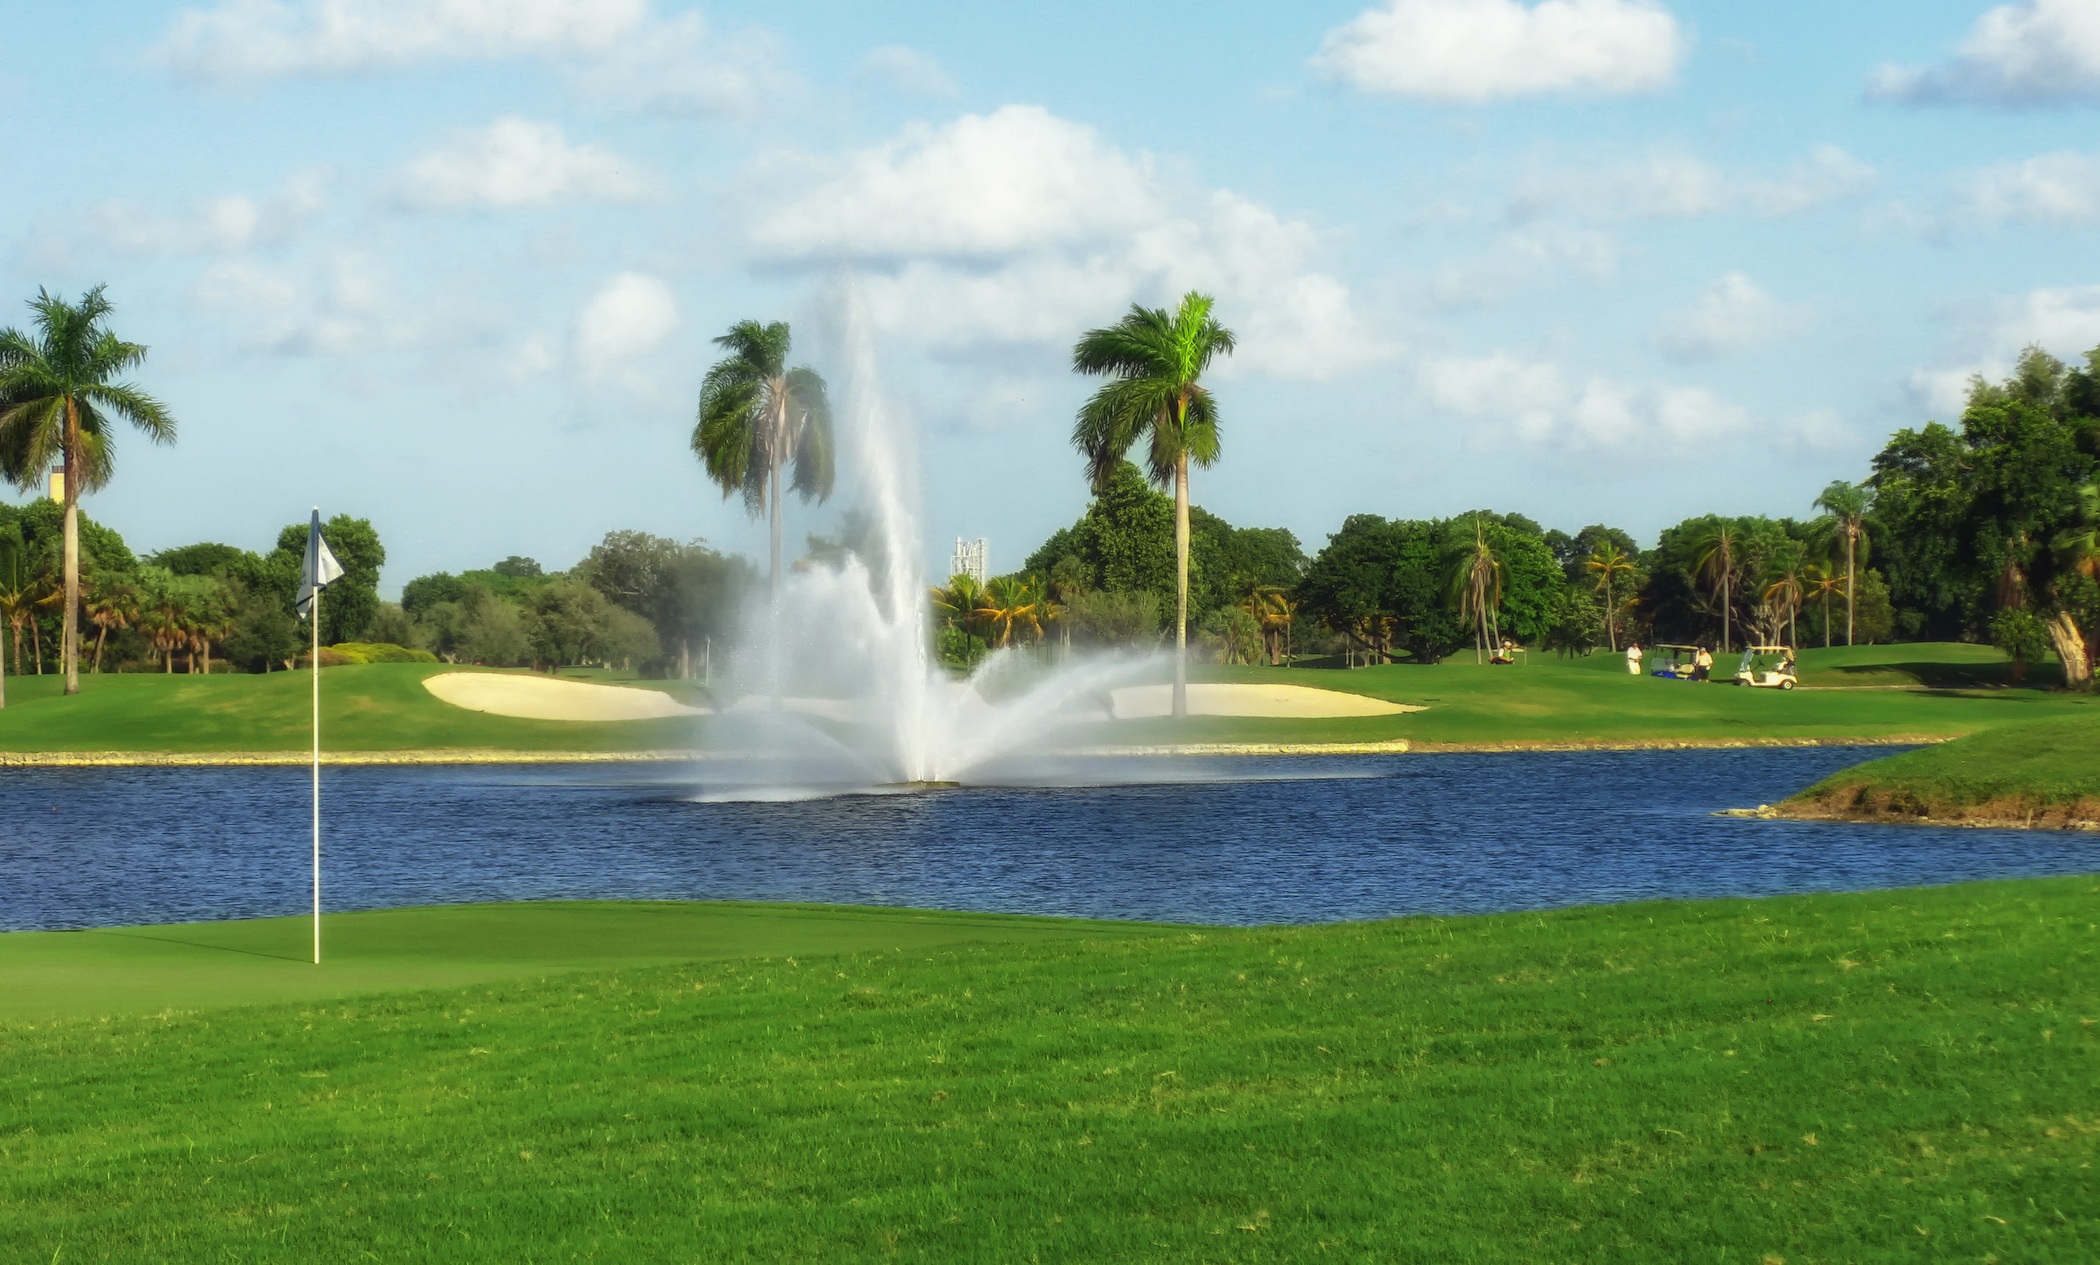
nature, grass, structure, sky, lawn, recreation, scenic, tropical, park, golf, golf course, golfing, golf club, outside, clouds, sports, miami, palms, palm trees, tropics, florida, water feature, pond water, outdoor recreation, sport venue, doral golf resort